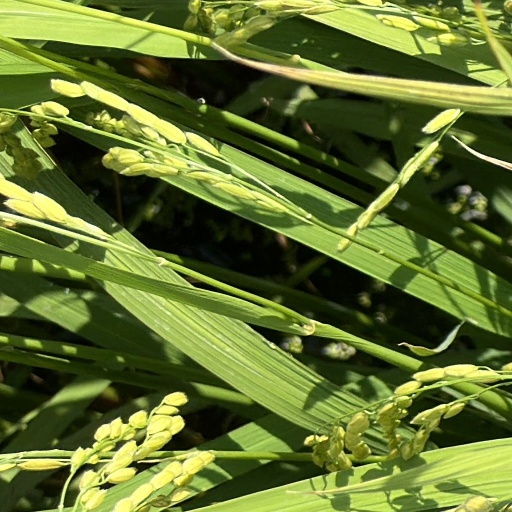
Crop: rice